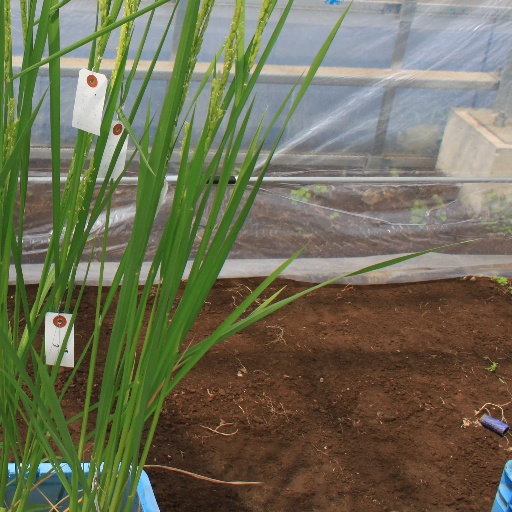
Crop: rice